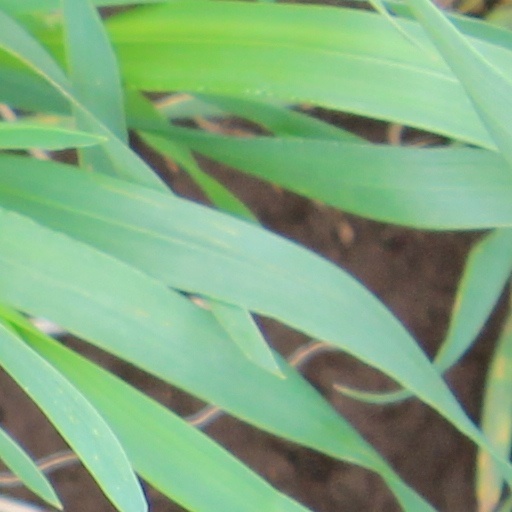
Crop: wheat